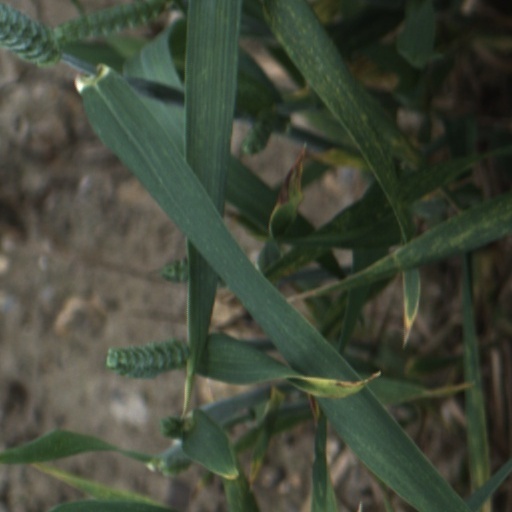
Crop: wheat